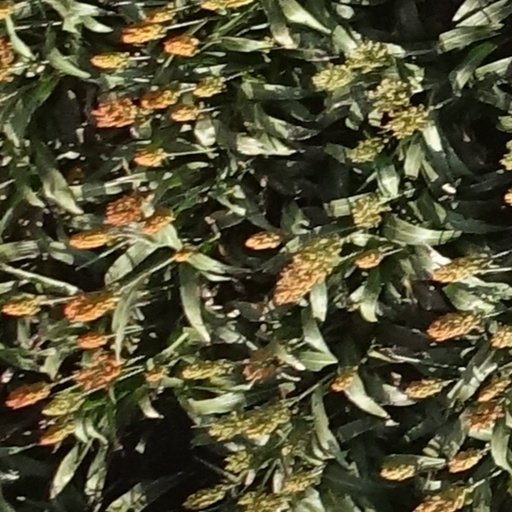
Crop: sorghum